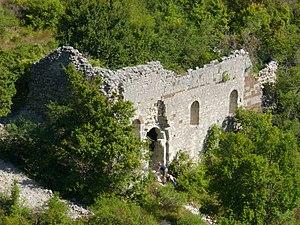
Castellane - Petra Castellana